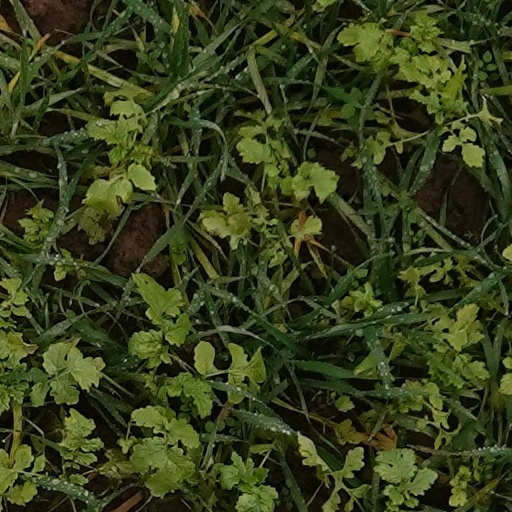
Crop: wheat